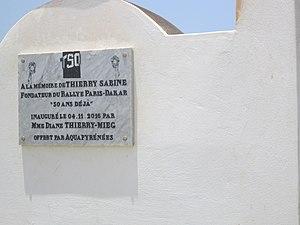
Stèle à la mémoire de Thierry Sabine, fondateur du rallye Paris-Dakar, Lac rose, Sénégal This is an image with the theme ""Africa on the Move or Transport"" from: Senegal"
Le 14 janvier 1986, l’accident d'hélicoptère du rallye Dakar a eu lieu au Mali, en marge de la huitième édition du Paris-Dakar, au 14ᵉ jour de compétition. Les cinq personnes qu'il transportait, le pilote François-Xavier Bagnoud, l'organisateur du rallye Thierry Sabine, le chanteur Daniel Balavoine, la journaliste du Journal du dimanche Nathalie Odent et le technicien radio de RTL Jean-Paul Le Fur trouvent la mort dans le crash.